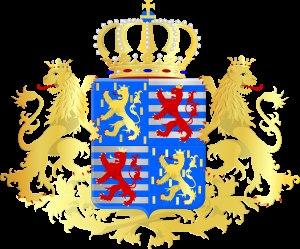
Les emblèmes du Luxembourg manifestent l'identité du Luxembourg et de ses souverains ou souveraines en usant, au cours de leur histoire millénaire, de différents moyens, comme les traditionnelles armoiries, les drapeau ou pavillon, l’hymne national ou encore la fête nationale.